California Dreamin': Cass Elliot Before The Mamas & the Papas

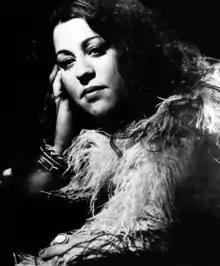
Later singer, Cass Elliot

As a child, Bagieu looked up to Cass Elliot as a role model which inspired the novel to be made. In an interview with the School Library Journal she noted that "I noticed that every time I was telling a friend about her, her life, her music, I really made a point of trying to listen to her more carefully, to dig in to her amazing story, and to look further than just “Mama Cass.” And I could go on for hours, which is usually a good sign for me that I should make a book (and stop annoying my friends)." She further stated that she chose to focus on Cass rather than the band as she "wasn’t that interested in her singing biography and her career" and that the "only part of the band that I was interested in was their twisted relationship, the vaudeville, the obstacles John Philips put on her, her romantic interest in Denny and her friendship with Michelle."